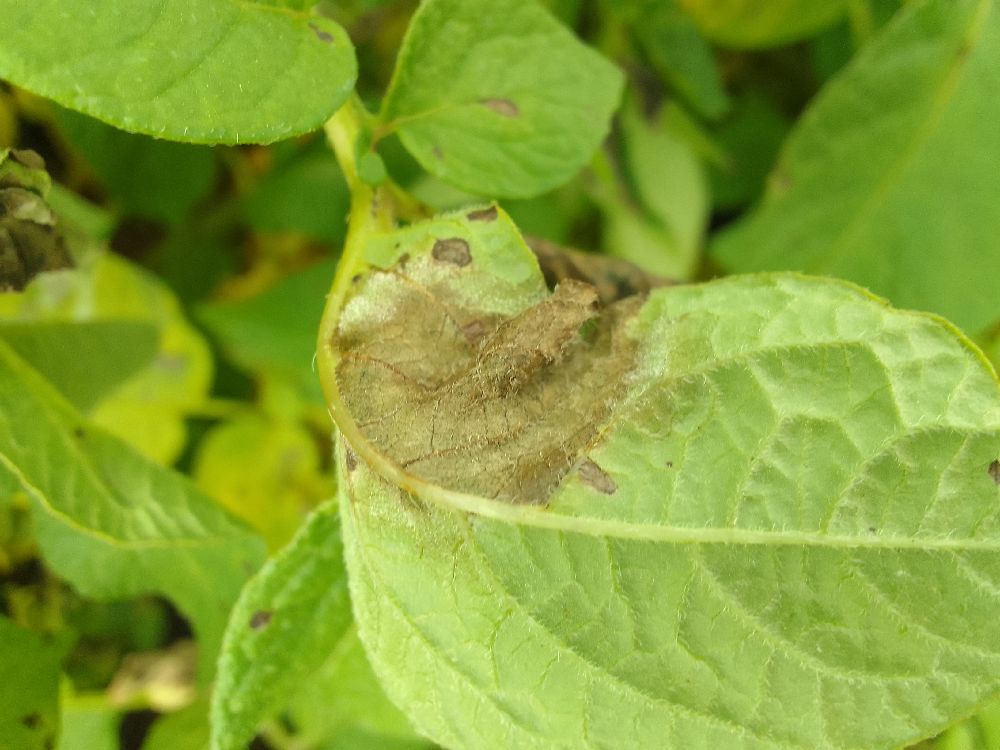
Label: Late blight